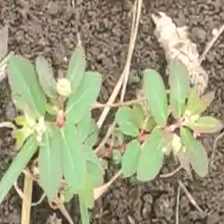
Weed species: Choti_dudhi_(Euphorbia_hirta)